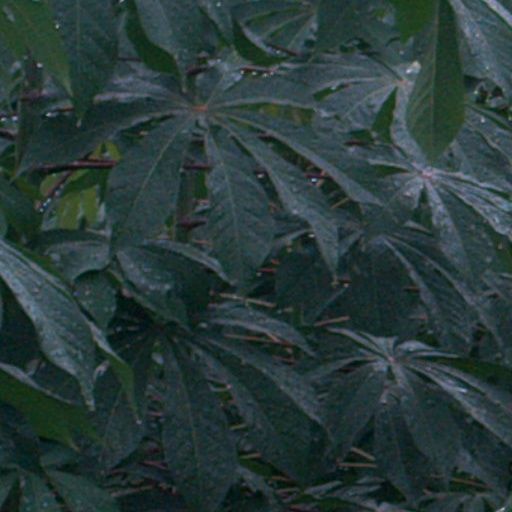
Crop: cassava